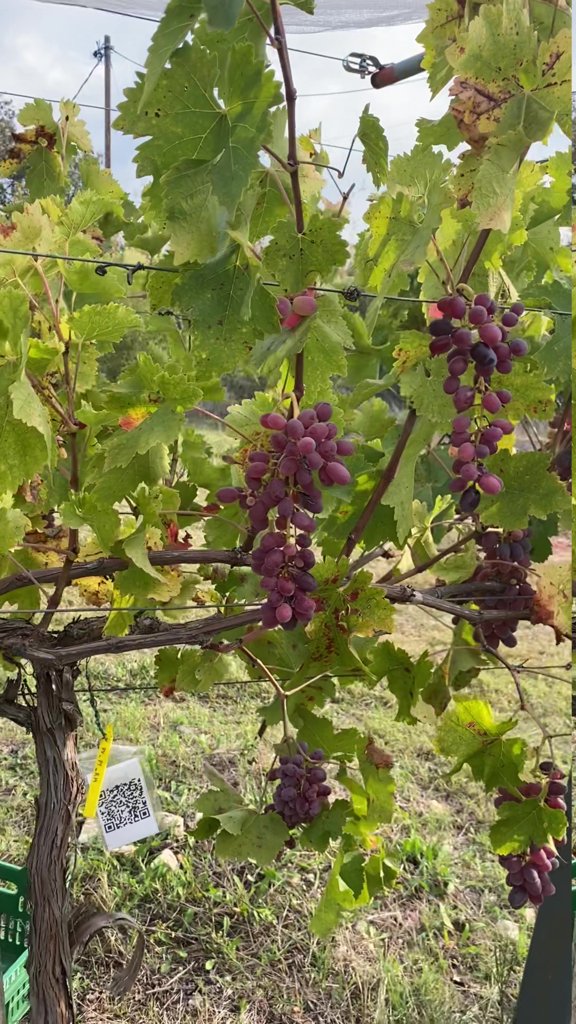
Berries visible: 160
Grape clusters: 6